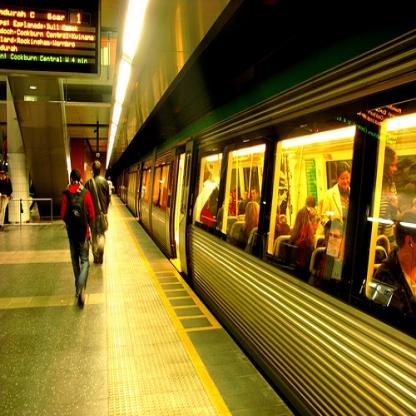
Scene: Indoor